Oakridge–41st Avenue station

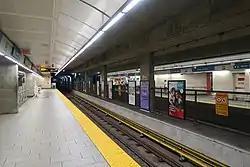
Station platform

Oakridge–41st Avenue is an underground station on the Canada Line of Metro Vancouver's SkyTrain rapid transit system. It is located at the intersection of West 41st Avenue and Cambie Street in Vancouver, British Columbia, Canada.